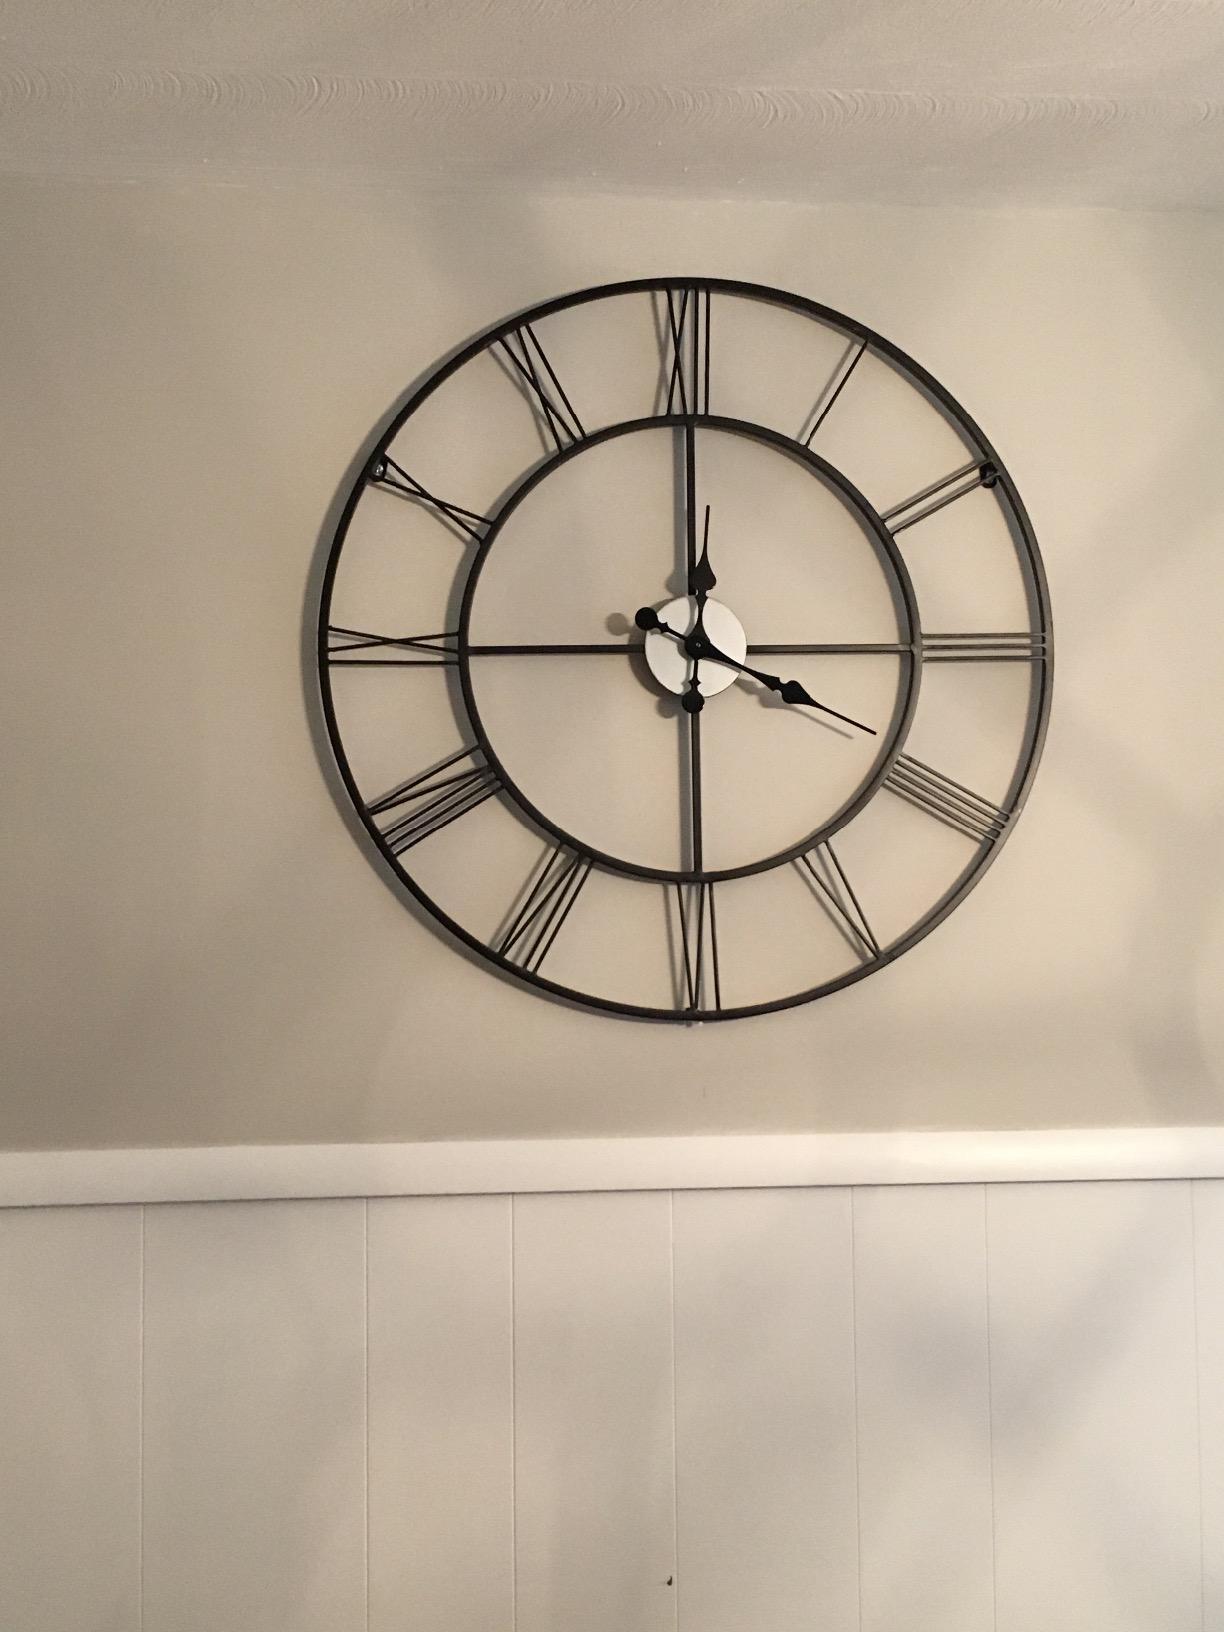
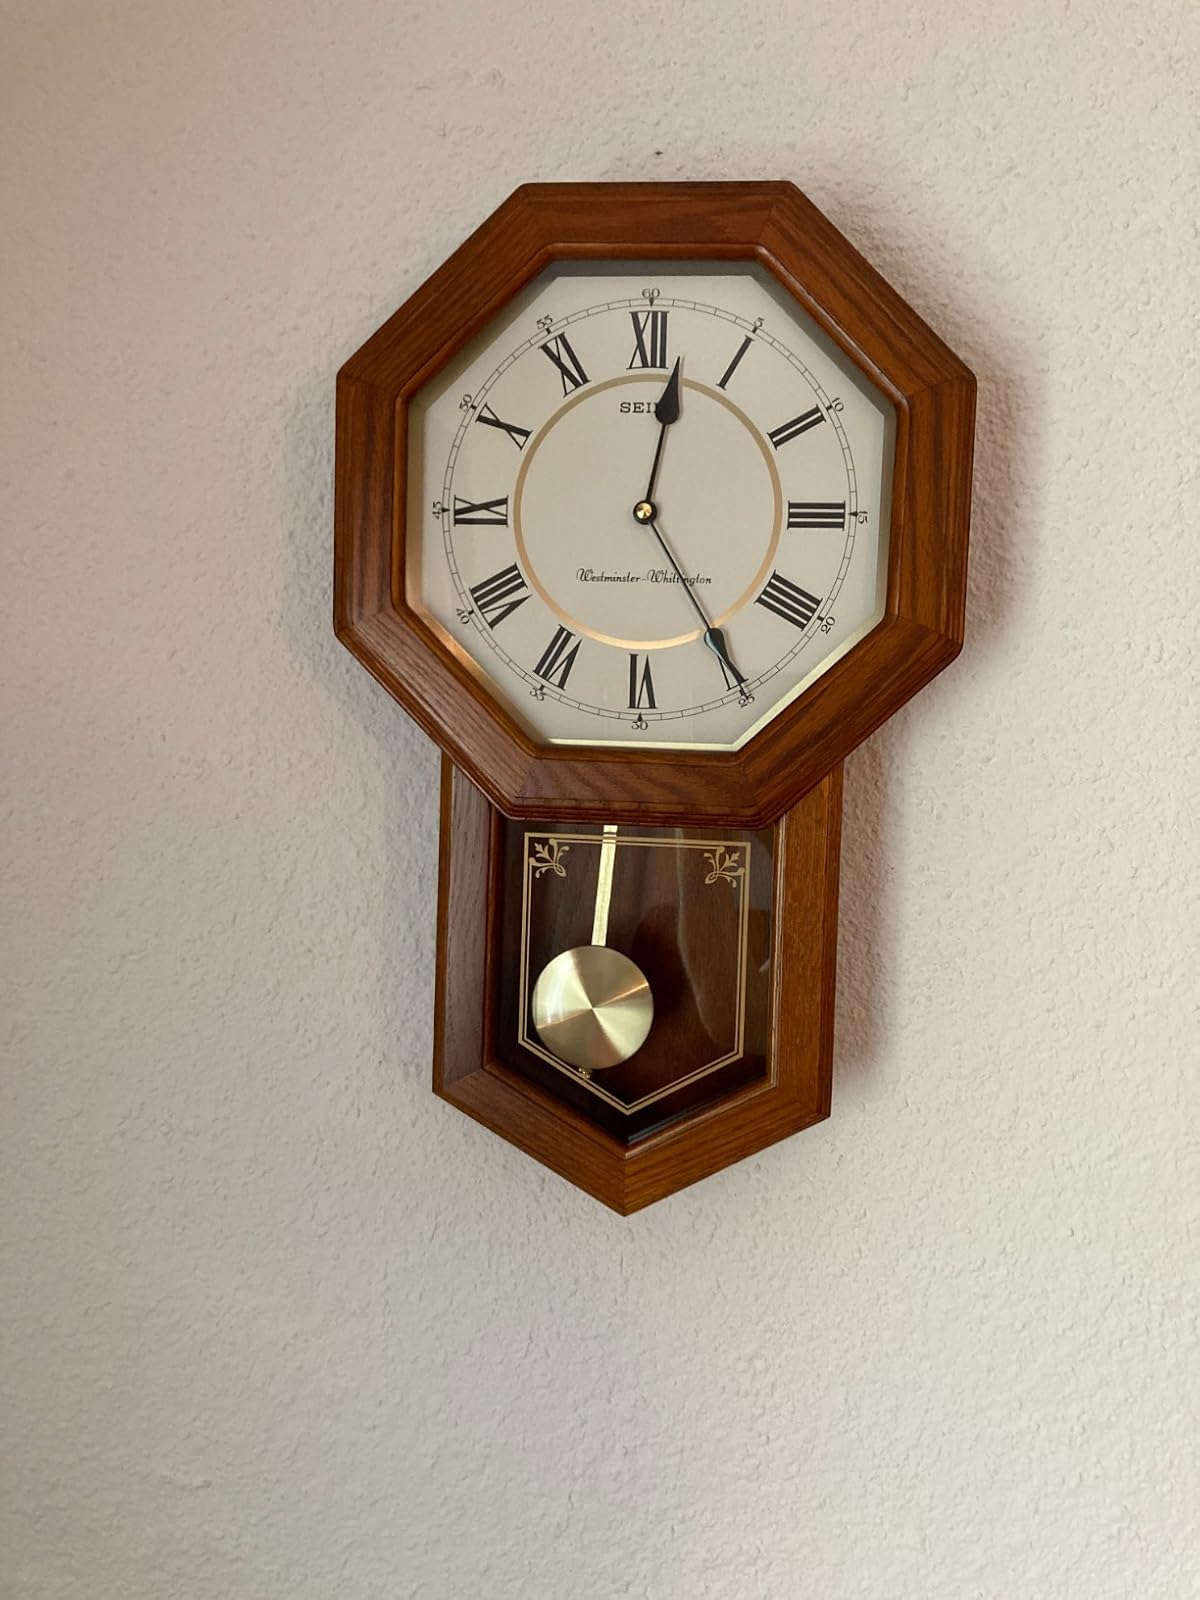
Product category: clock
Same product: no